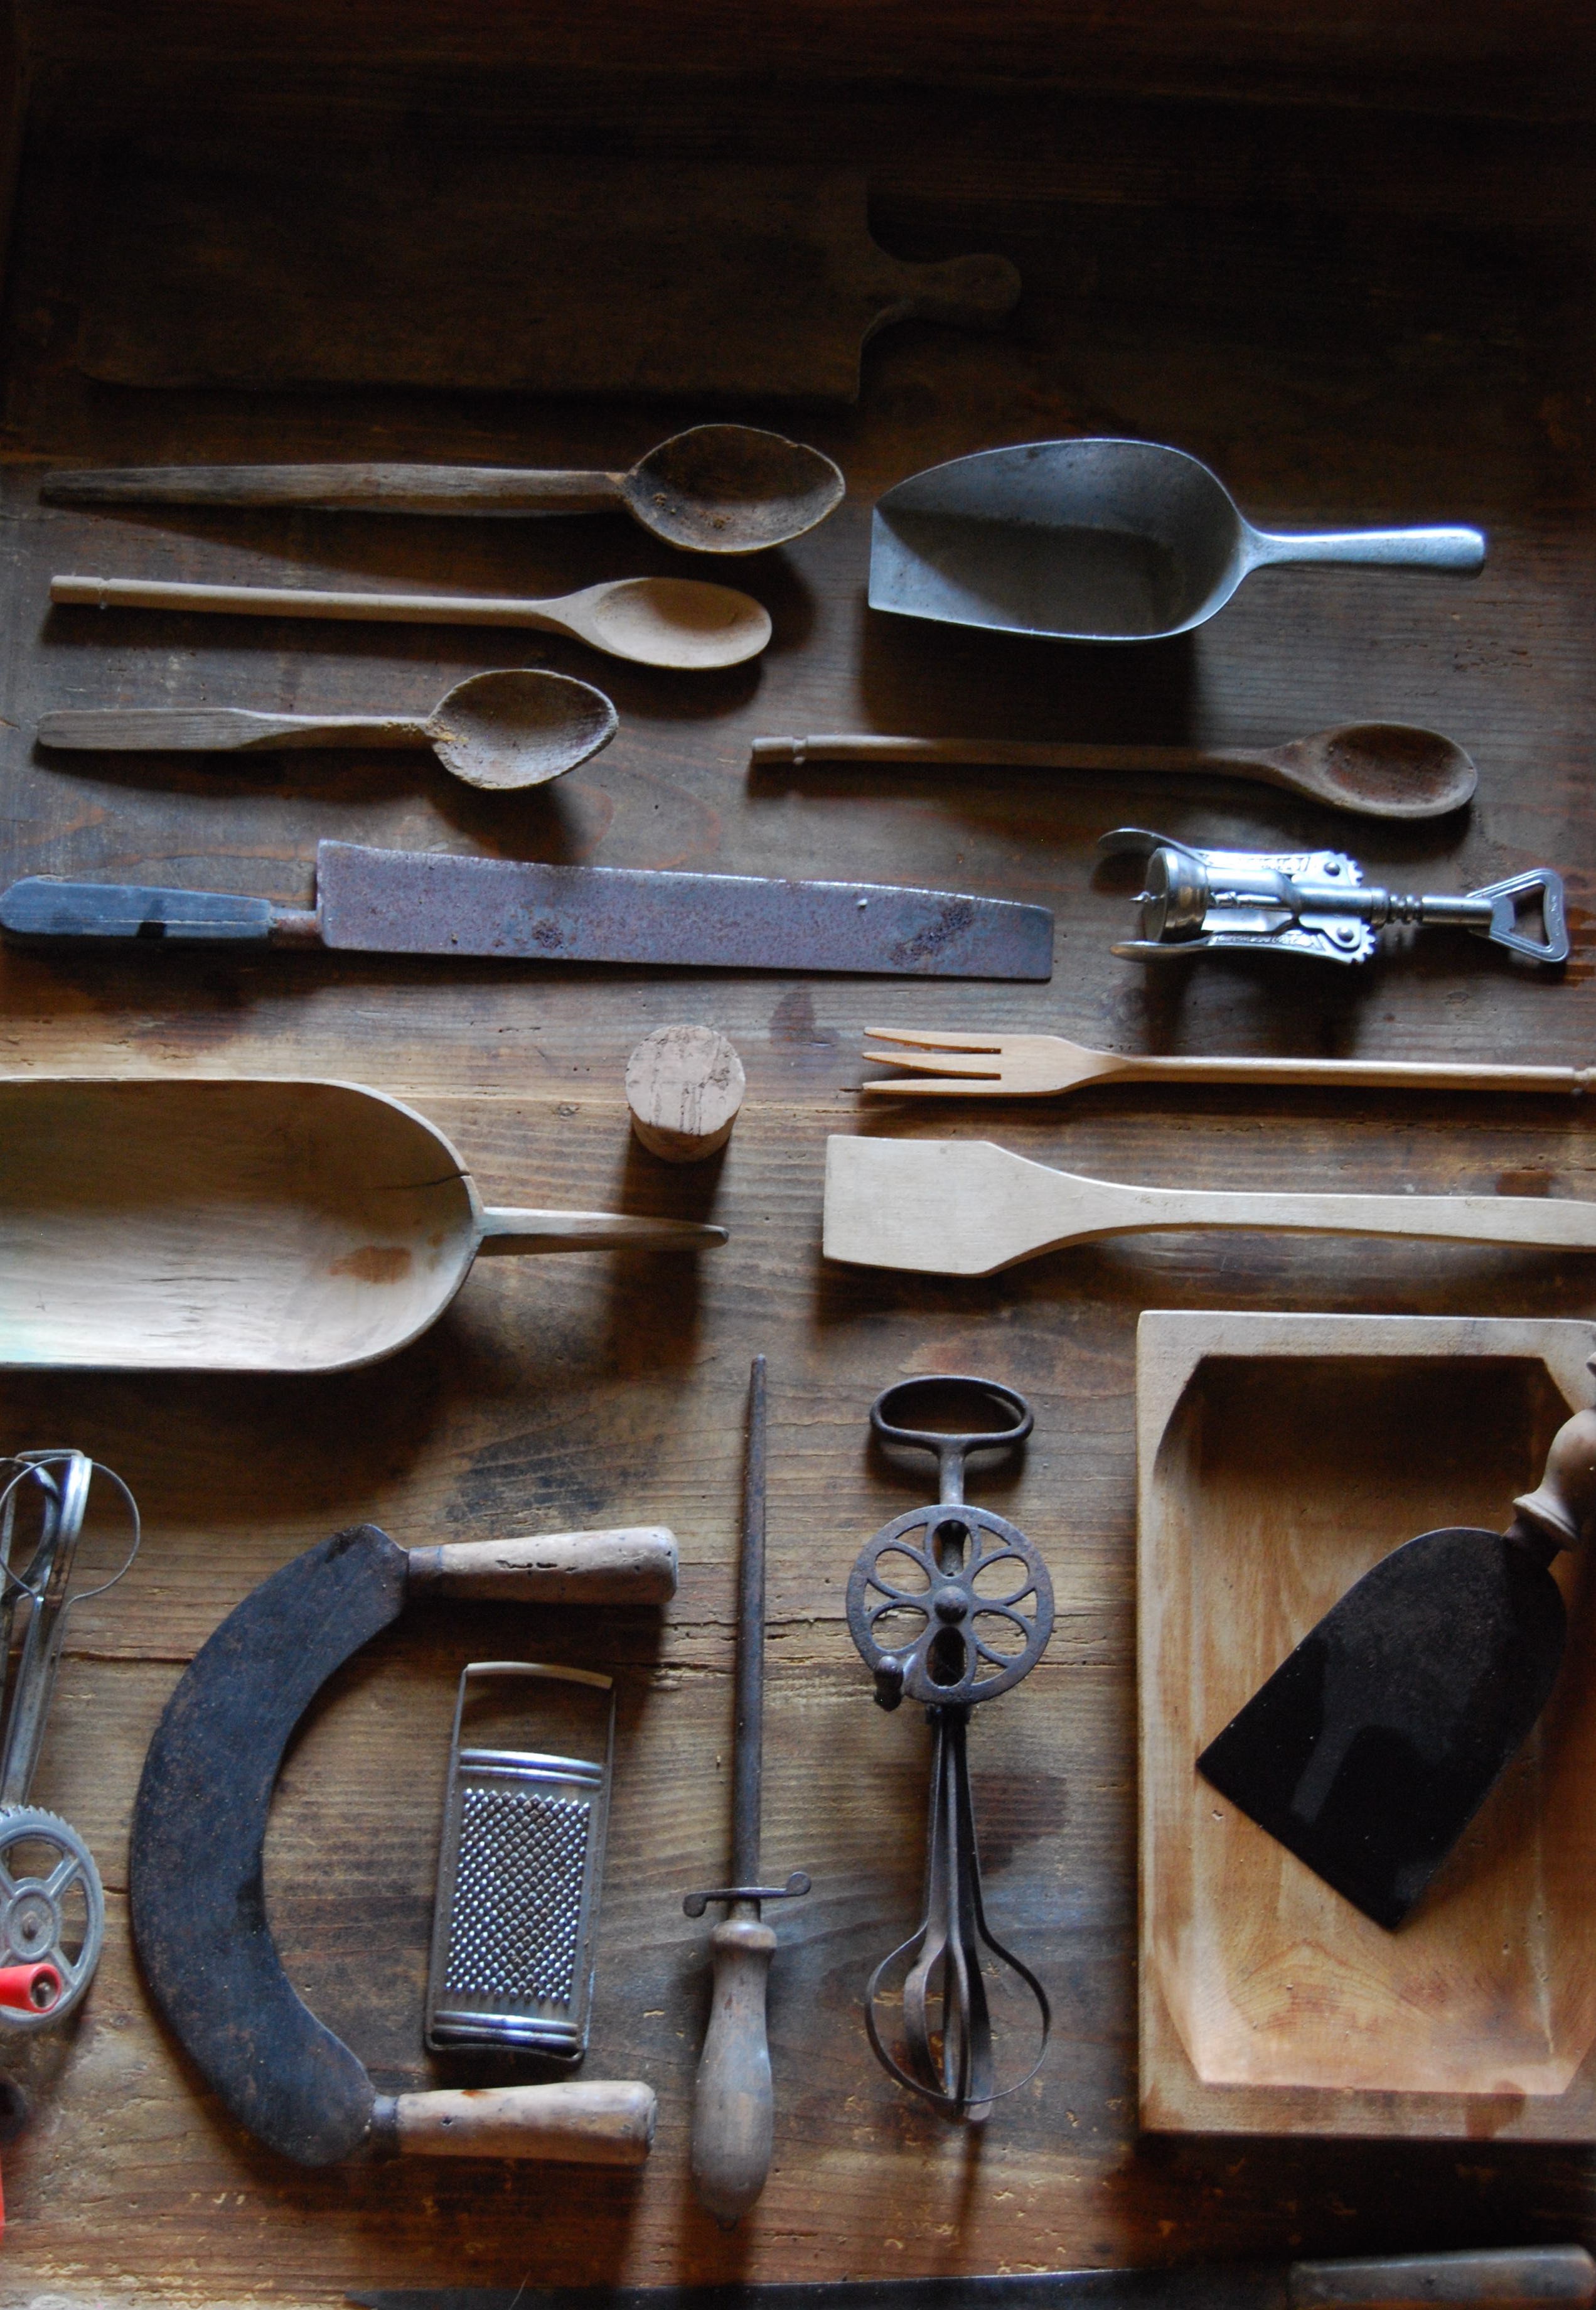
wood, guitar, musical instrument, violin, gun, carving, firearm, man made object, string instrument, bowed string instrument